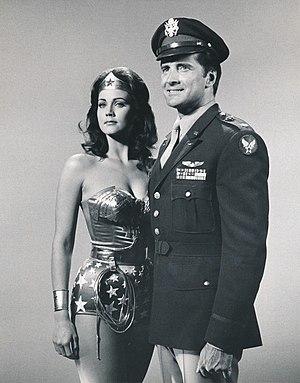
Lynda Carter, née le 24 juillet 1951 à Phoenix est une actrice, chanteuse, autrice-compositrice-interprète et mannequin américaine.